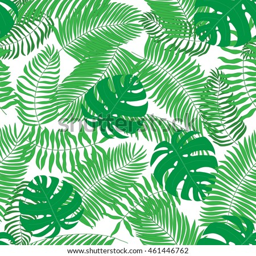
seamless pattern with hand - drawn tropical leaves .